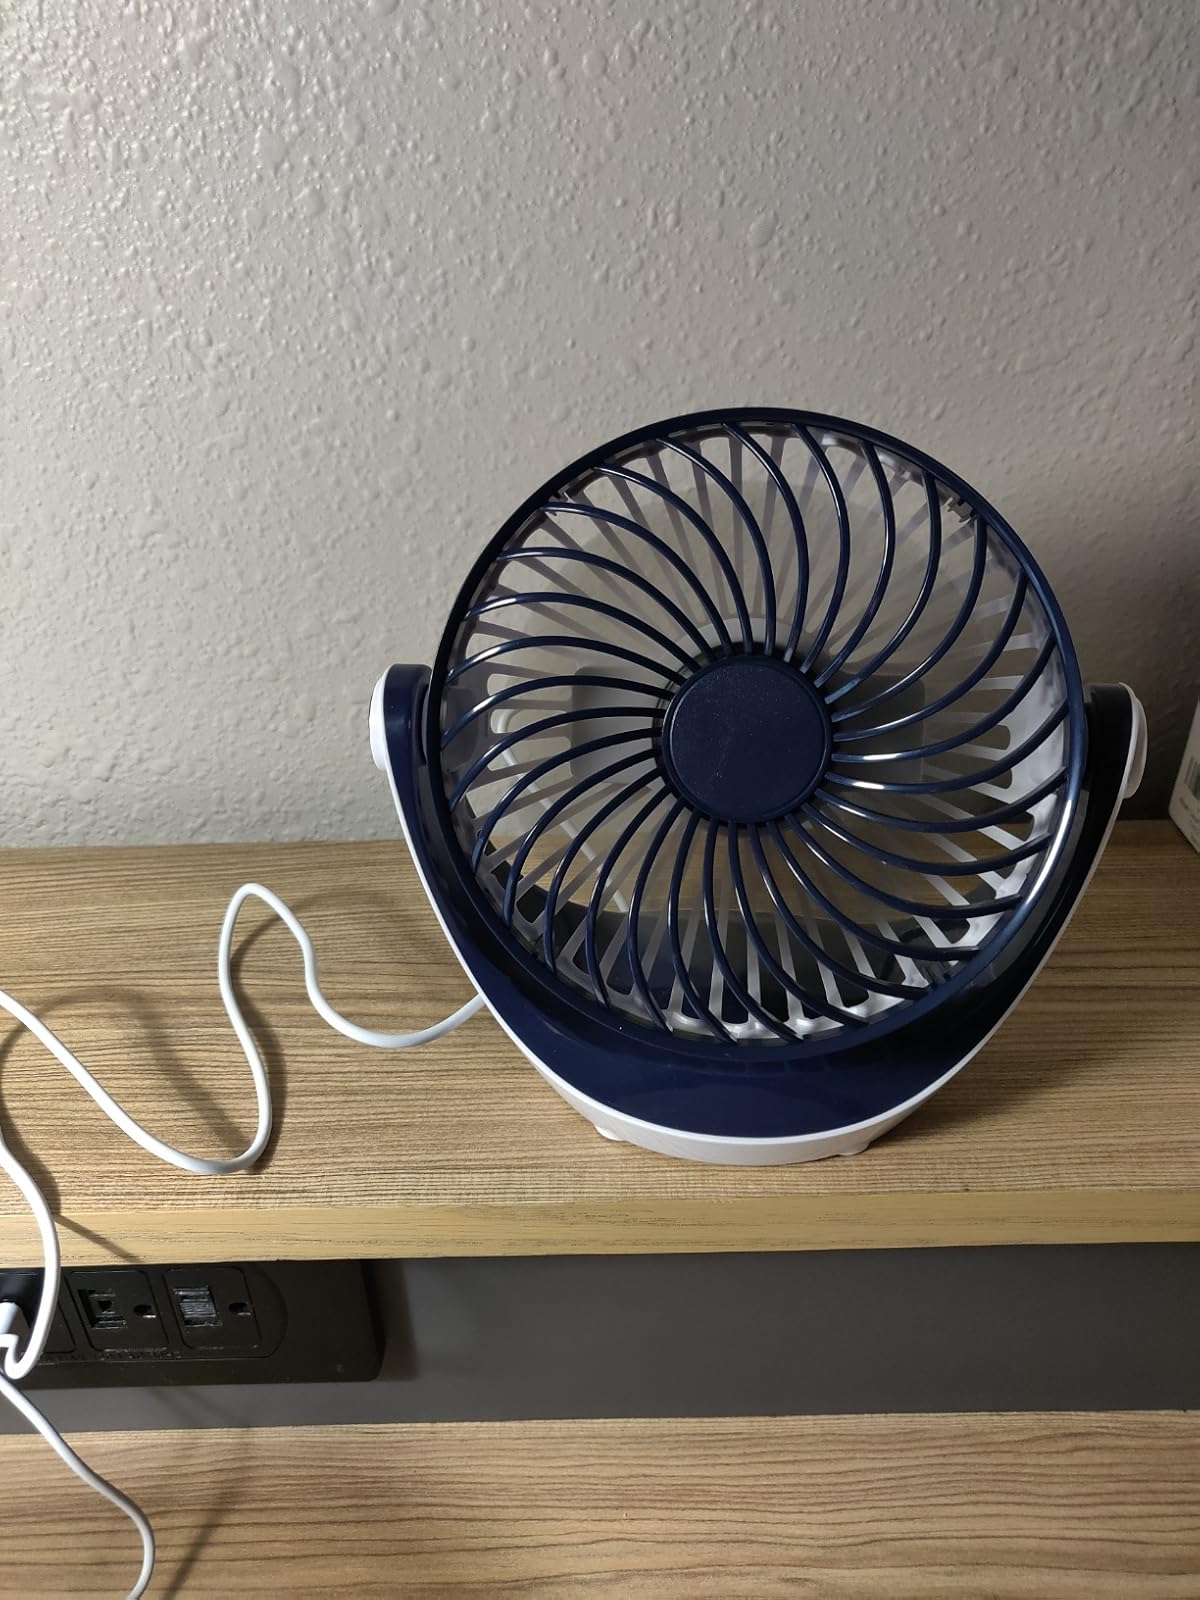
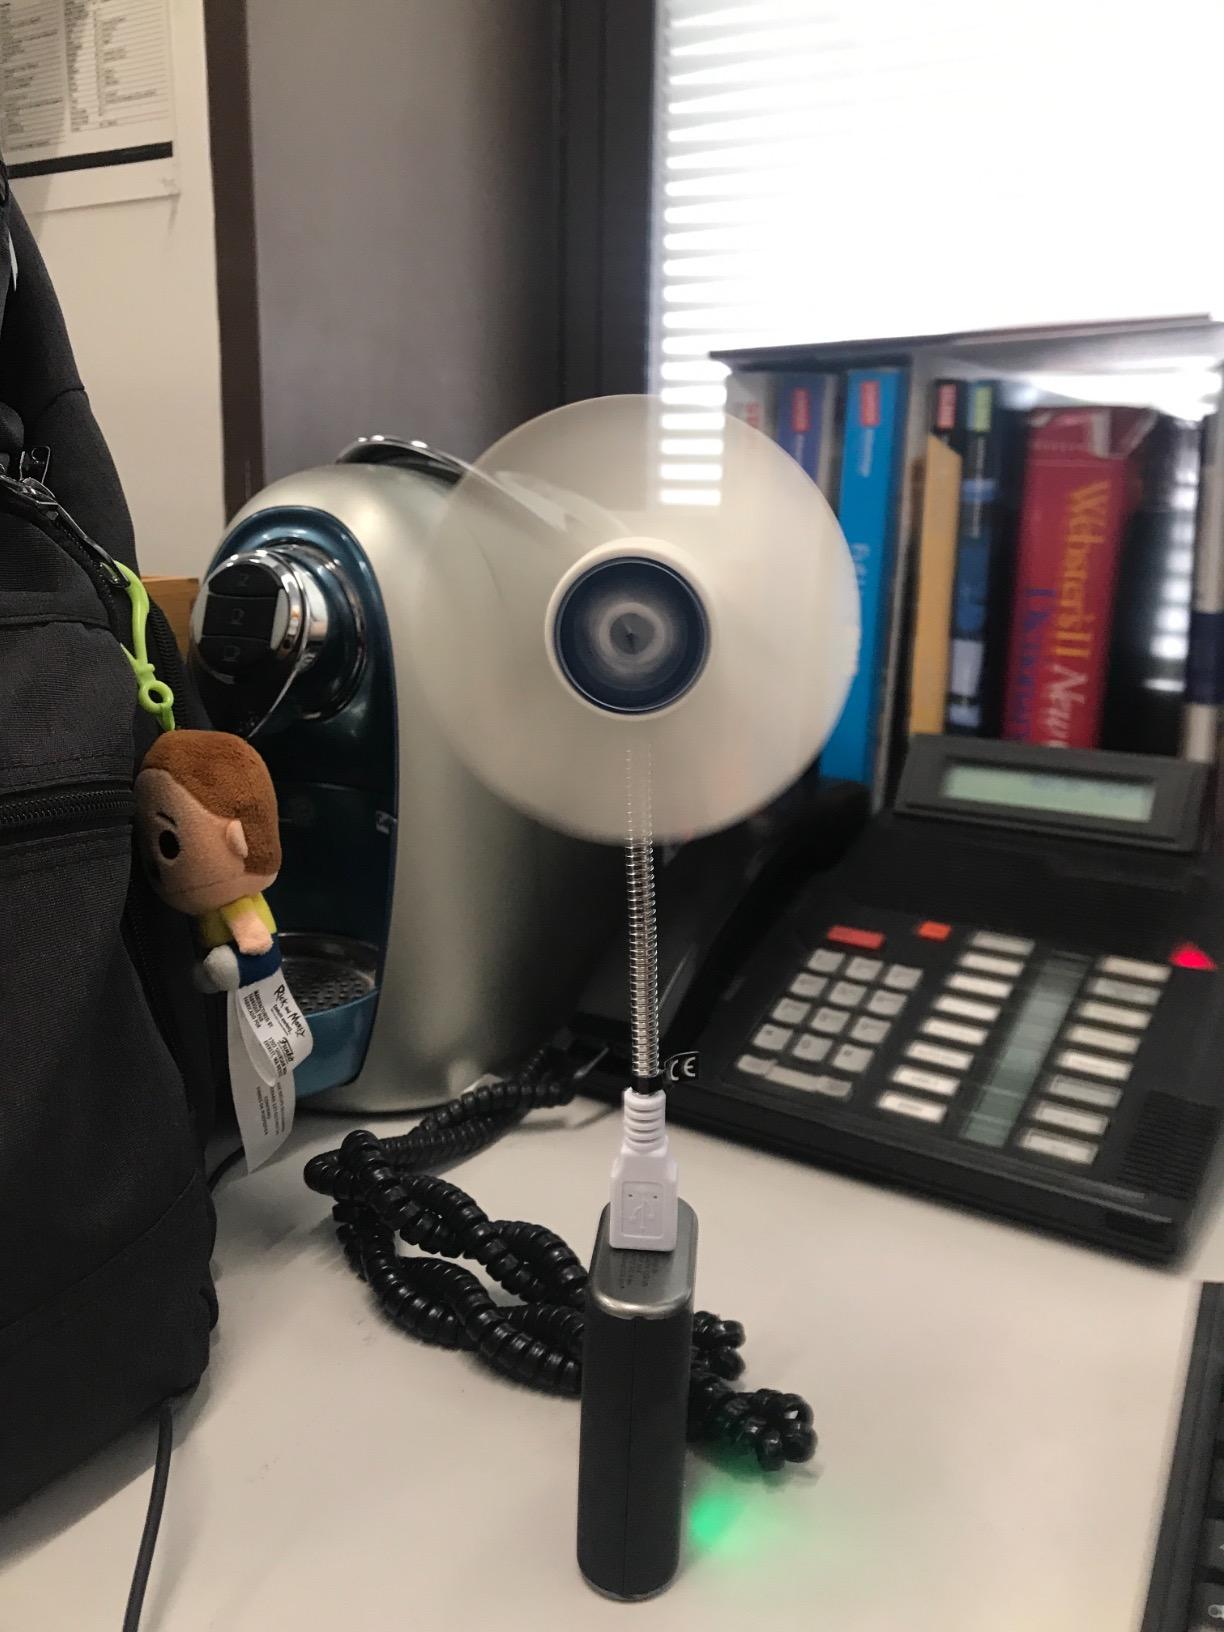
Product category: fan
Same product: no